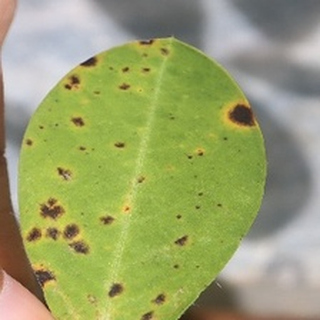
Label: groundnut_late_leaf_spot